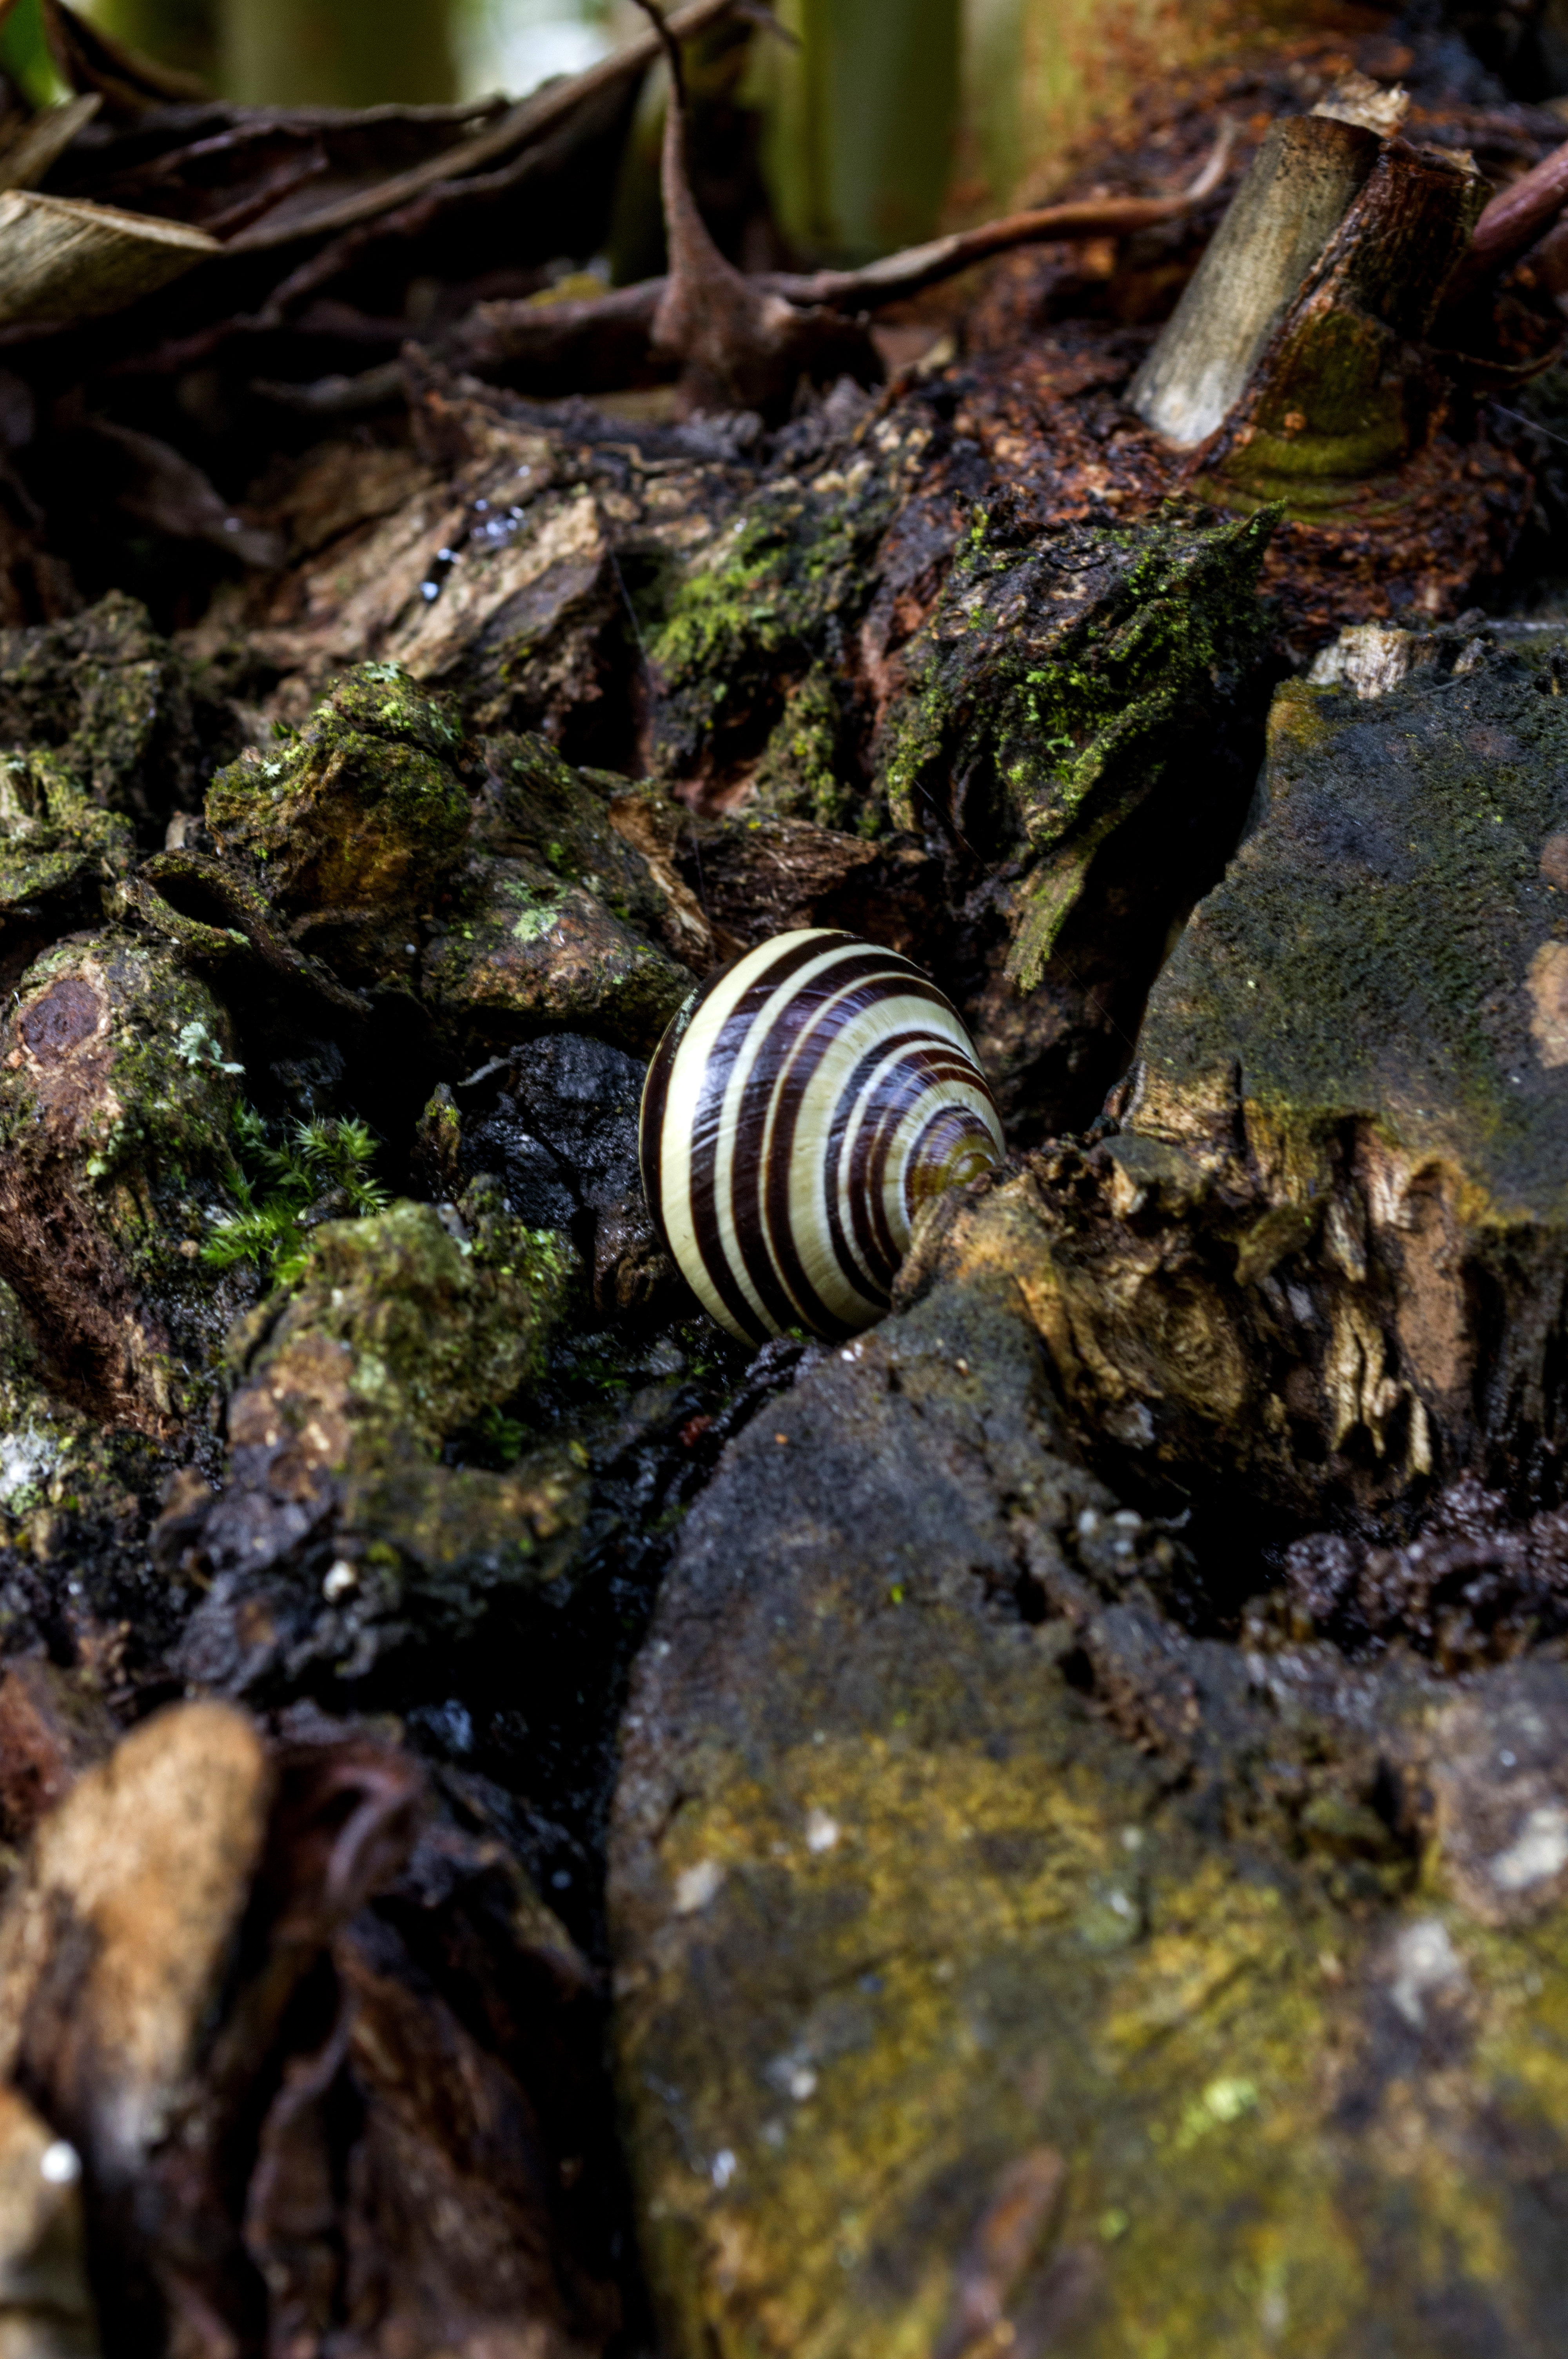
nature, forest, outdoor, rock, photography, leaf, wildlife, biology, nikon, fauna, invertebrate, nederland, netherlands, zuidholland, snail, aquarium, outdoorphotography, woodland, habitat, paulvandevelde, pdvandevelde, padagudaloma, natuurfotografie, dordrecht, biesbosch, nederlandinfotos, hollandse, slak, huisjesslak, macro photography, natural environment, marine biology